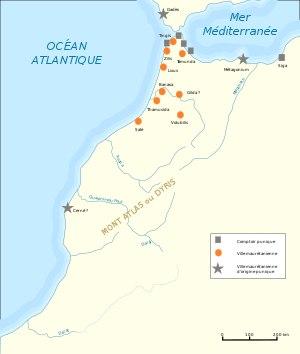
Volubilis est une ville antique berbère, puis romanisée, capitale du royaume de Maurétanie, située dans la plaine du Saïss au Maroc, sur les bords de l'oued Rhoumane, rivière de la banlieue de Meknès, non loin de la ville sainte de Moulay Driss Zerhoun où repose Idriss Iᵉʳ, fondateur de la dynastie des Idrissides.
La Maurétanie, est un ancien royaume du Maghreb situé entre l'Oued-el-Kebir à l'Est et l'Océan Atlantique à l'ouest.